Dryad

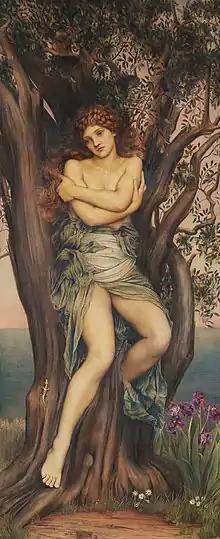
"The Dryad" by Evelyn De Morgan

A dryad is an oak tree nymph or oak tree spirit in Greek mythology; "Drys" (δρῦς) means "tree", and more specifically "oak" in Greek. Today the term is often used to refer to tree nymphs in general.